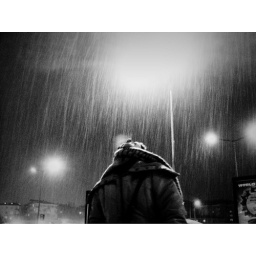
snow under the street lamps